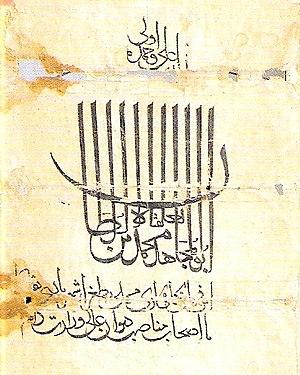
Les conquêtes musulmanes des Indes commencent, en 711-712, avec l'invasion du Sind par les Arabes, se poursuivent au XIᵉ siècle et au XIIᵉ siècle avec celle des Turcs et des Afghans attirés par les richesses des hindous et s'achèvent avec l'empire moghol au XVIᵉ siècle.
Mouhammed ibn Tughlûq, également connu sous le nom de Prince Juna Khan, né aux environs de 1300 et mort en 1351, est le fils ainé de Ghiyath al-Din Tughlûq, et devient sultan de Delhi de 1325 à sa mort en 1351.